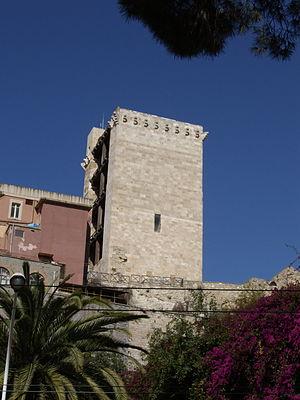
La tour San Pancrazio, construite pendant la domination pisane, est la plus haute tour de Cagliari. Le bâtiment, l'un des symboles de la ville, est situé au point culminant de Castello, à côté du Palazzo delle Seziate. La visite du monument permet d'admirer de vastes panoramas sur la ville et ses environs.